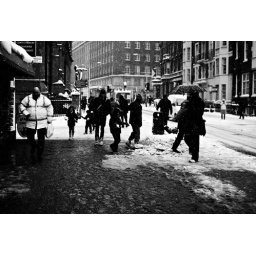
London's heaviest snowfall in two decades. (Alt caption: Spot the plastic bag shoe-covers)